Alessandro Nunziante

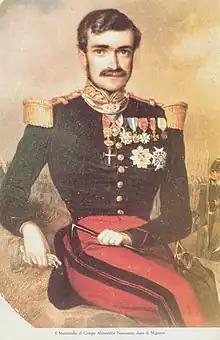
Nunziante in the Army of the Two Sicilies

Alessandro Nunziante, Duke of Mignano (30 July 1815 – 6 March 1881), was an Italian general and politician of the Kingdom of the Two Sicilies, and, from 1861, the Kingdom of Italy.